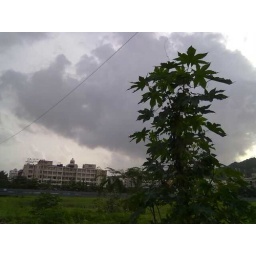
Some soothing clouds over tiny looking buildings and the front face of a small shrub